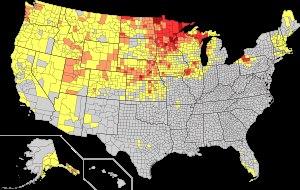
Au cours de l'émigration suédoise vers les États-Unis aux XIXᵉ et XXᵉ siècles, environ 1,3 million de Suédois quittèrent leur pays pour rejoindre les États-Unis. Les principales causes de départ furent la possibilité de bénéficier de terres agricoles arables à bas coût dans le Midwest, ainsi que d'emplois bien rémunérés dans les usines d'industrie lourde de Chicago, Minneapolis ou Worcester.